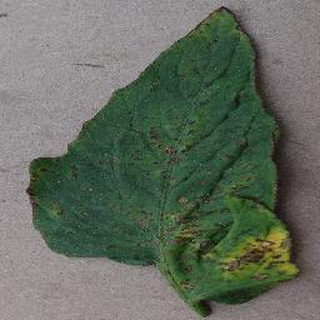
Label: tomato_bacterial_spot